Criminal Minds season 5

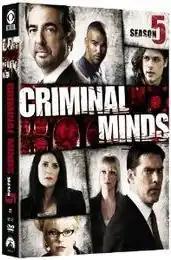
Season 5 U.S. DVD cover

The fifth season of "Criminal Minds" premiered on CBS on September 23, 2009 and ended May 26, 2010. Episode 18 was a pilot episode for the spin-off series "".